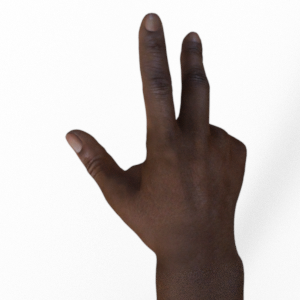
Label: scissors